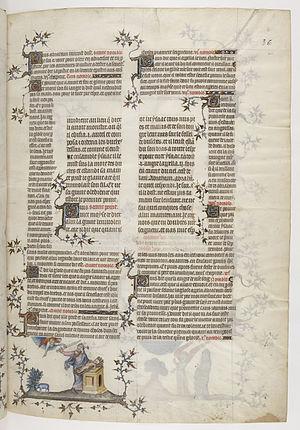
Le Maître de la Bible de Jean de Sy ou Maître des Boqueteaux est un maître anonyme enlumineur actif à Paris entre 1350 et 1380. Il doit son nom à un manuscrit de la Bible, traduite en français par Jean de Sy pour Jean II le Bon. Il a été identifié pour la première fois par l'historien de l'art Henry Martin sous le nom de Maître aux Boqueteaux. La dénomination de Maître de la Bible de Jean de Sy est privilégiée de nos jours.